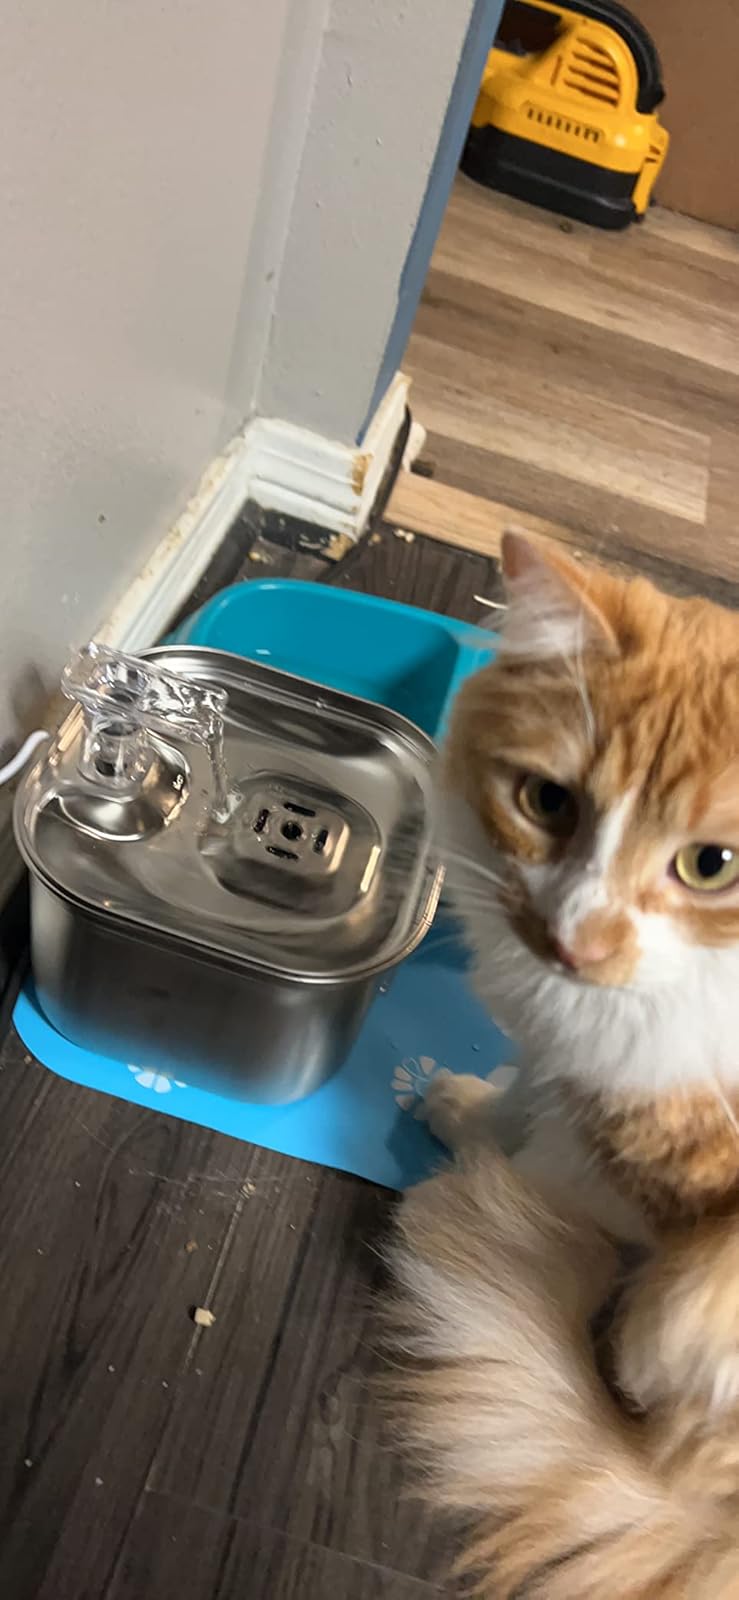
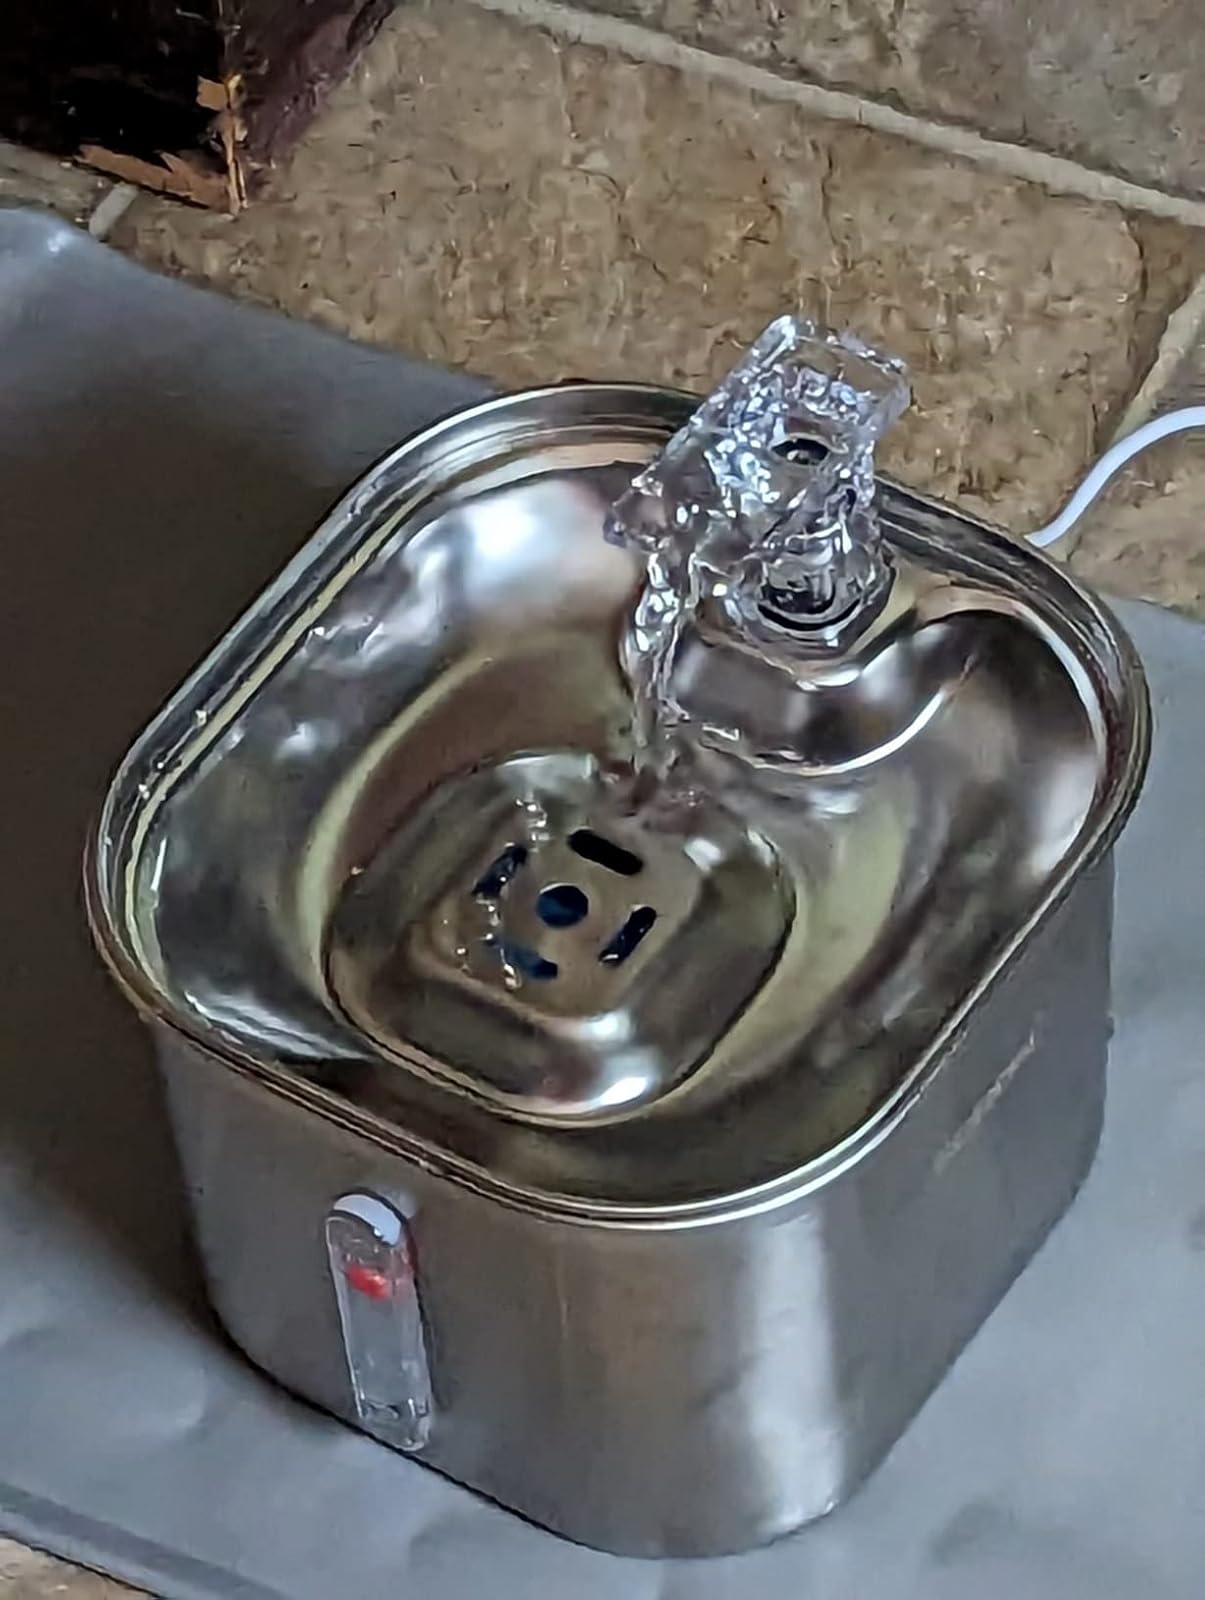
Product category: items_bowl
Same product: yes